West Highland Railway

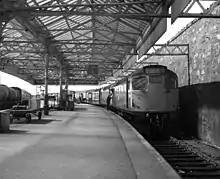
Mallaig station

Although on salt water, Fort William was too far from the open sea to be useful as a fishing base, and the idea of a westward extension was revived. Loch Nevis was considered an ideal location from the shipping point of view, but the intermediate land would have made railway construction exceptionally difficult, so the West Highland Railway reluctantly settled on Mallaig, less than 40 miles from Fort William. It was clearly unlikely that the extension could be profitable and the NBR (as the only viable private provider of the necessary capital) made it clear that it would only invest if Government subsidy were made available.